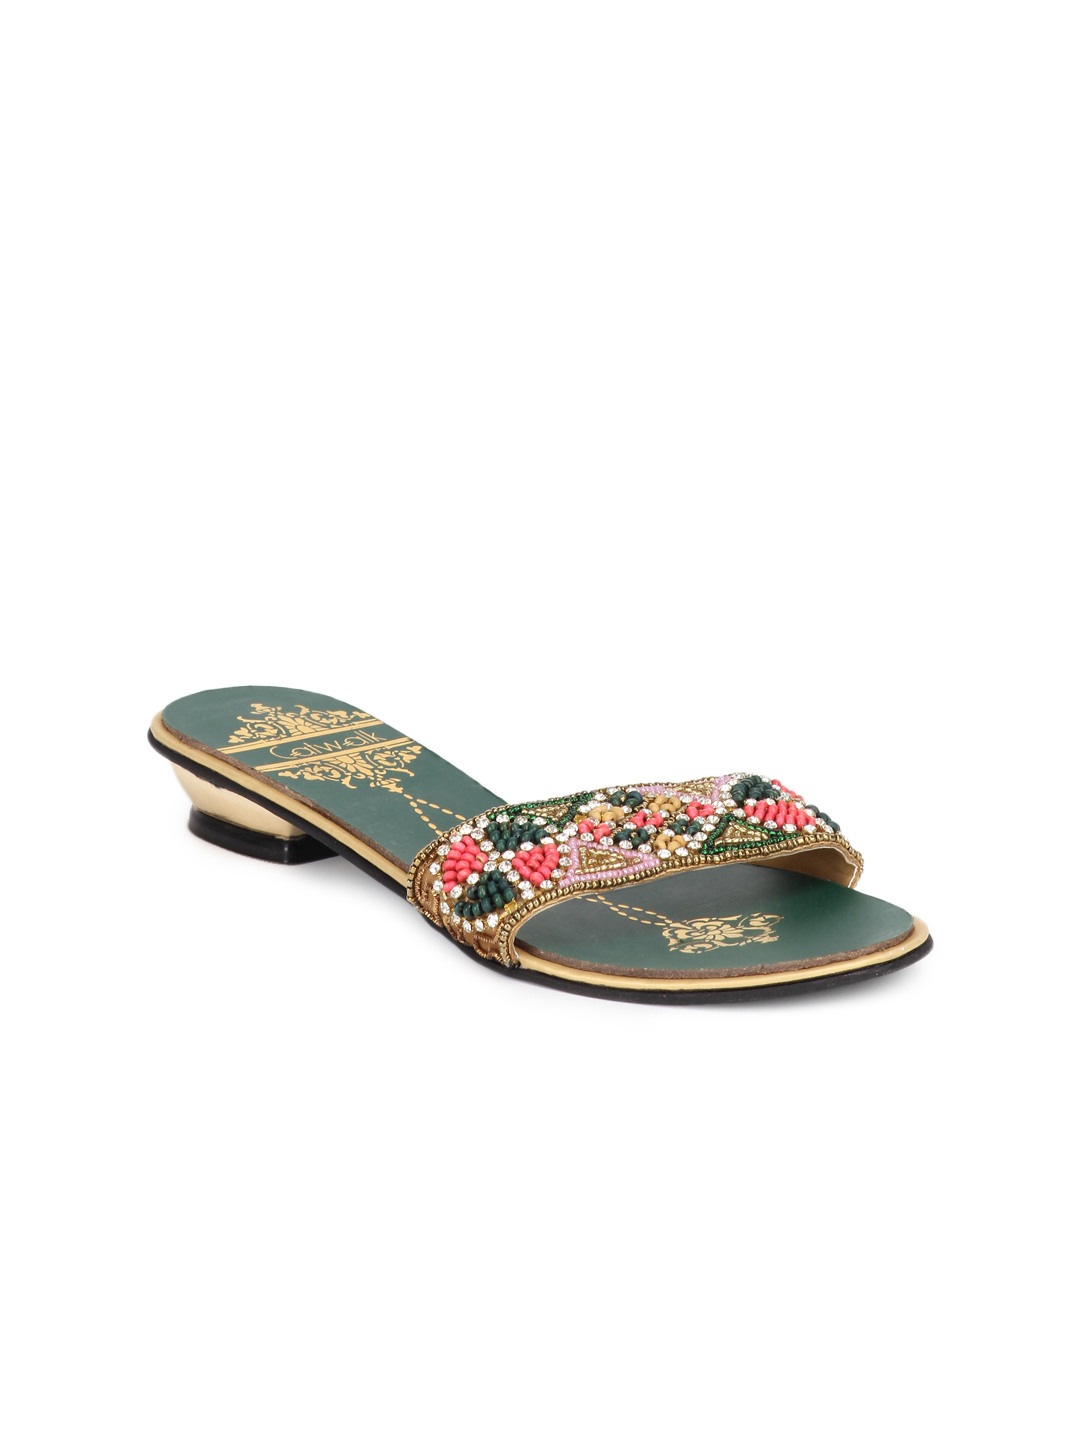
Catwalk Women Green Flats
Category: Footwear / Shoes / Heels
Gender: Women
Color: Green
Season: Winter 2015
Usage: Casual